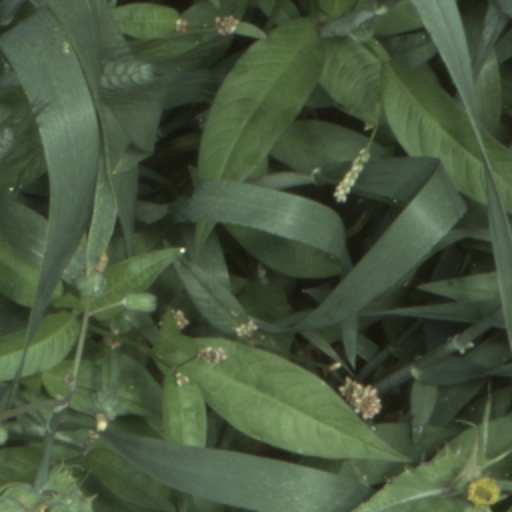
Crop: wheat